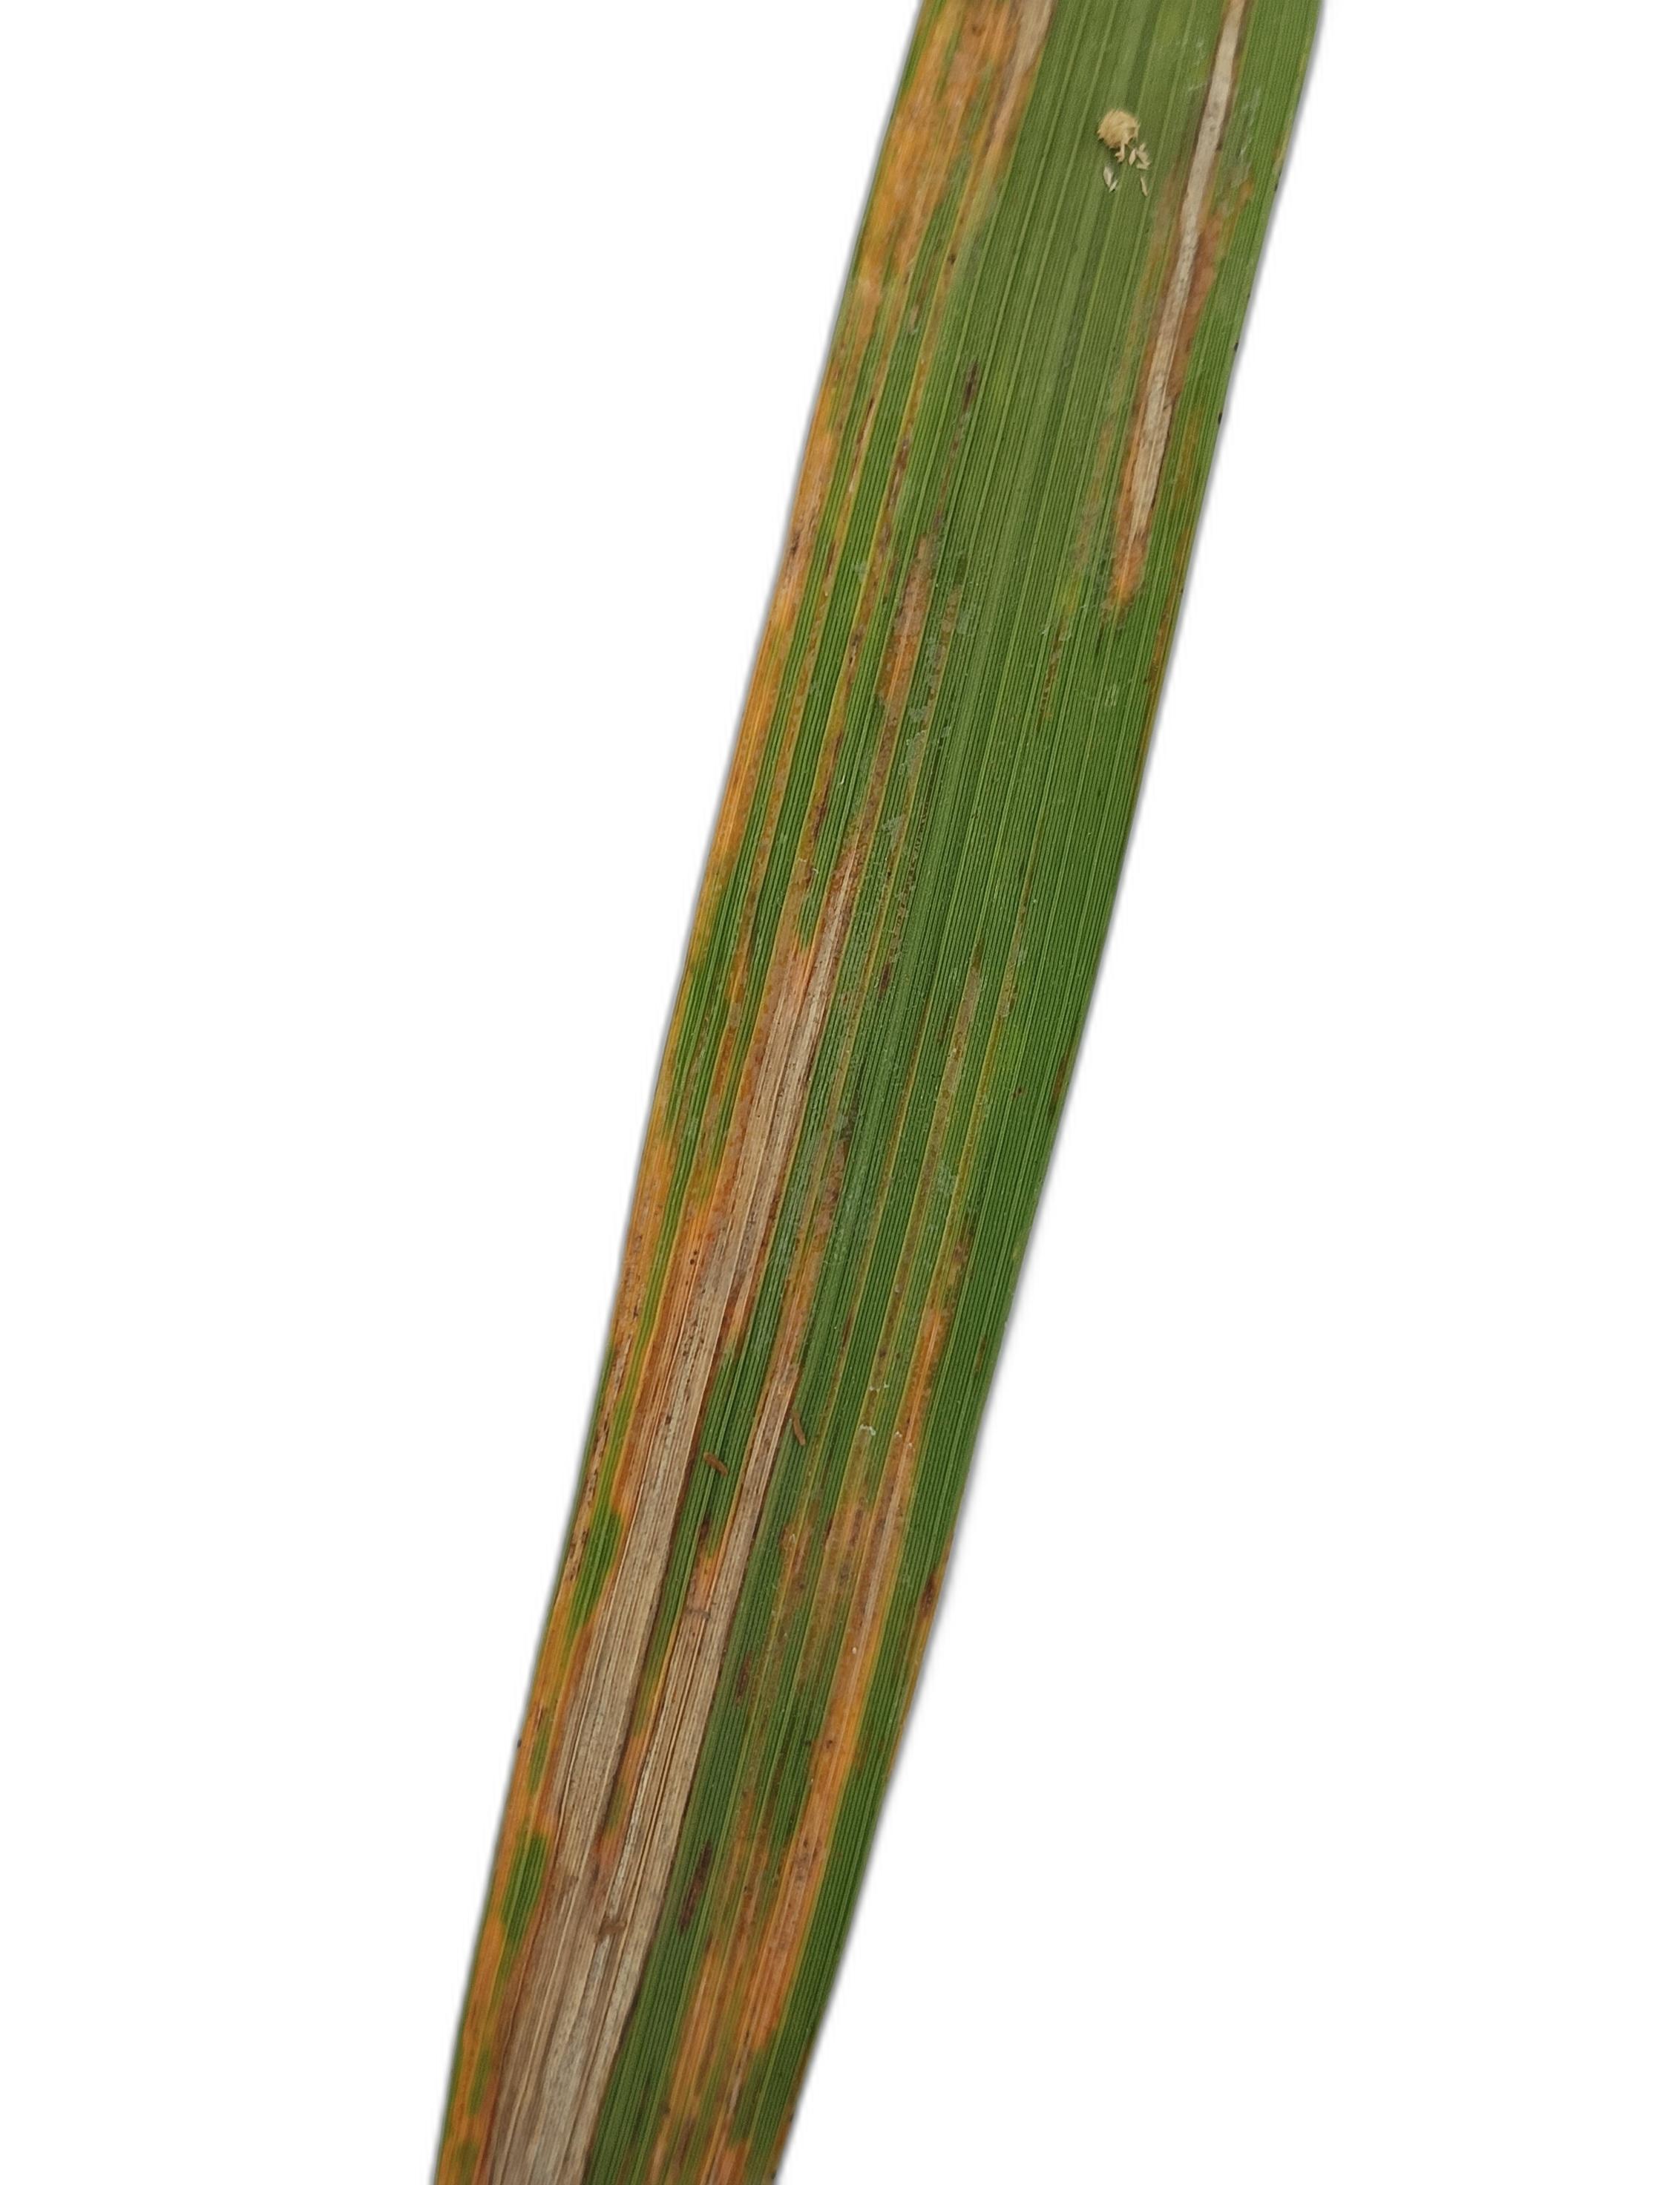
Label: Rice Stripes